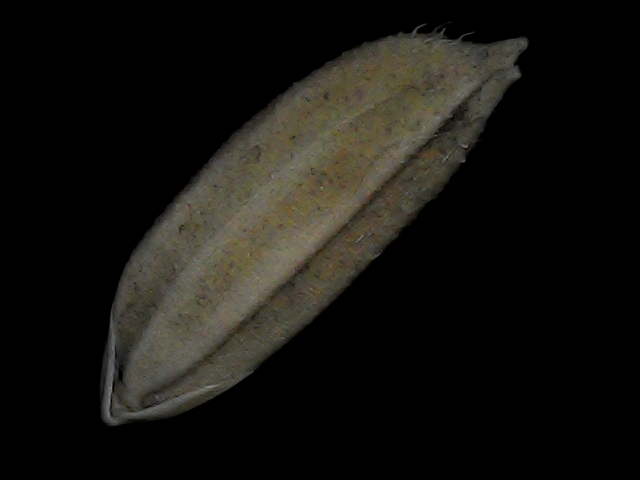
Rice variety: Bd72